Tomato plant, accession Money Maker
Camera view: horizontal (90 deg, fisheye); turntable rotation: 30 degrees
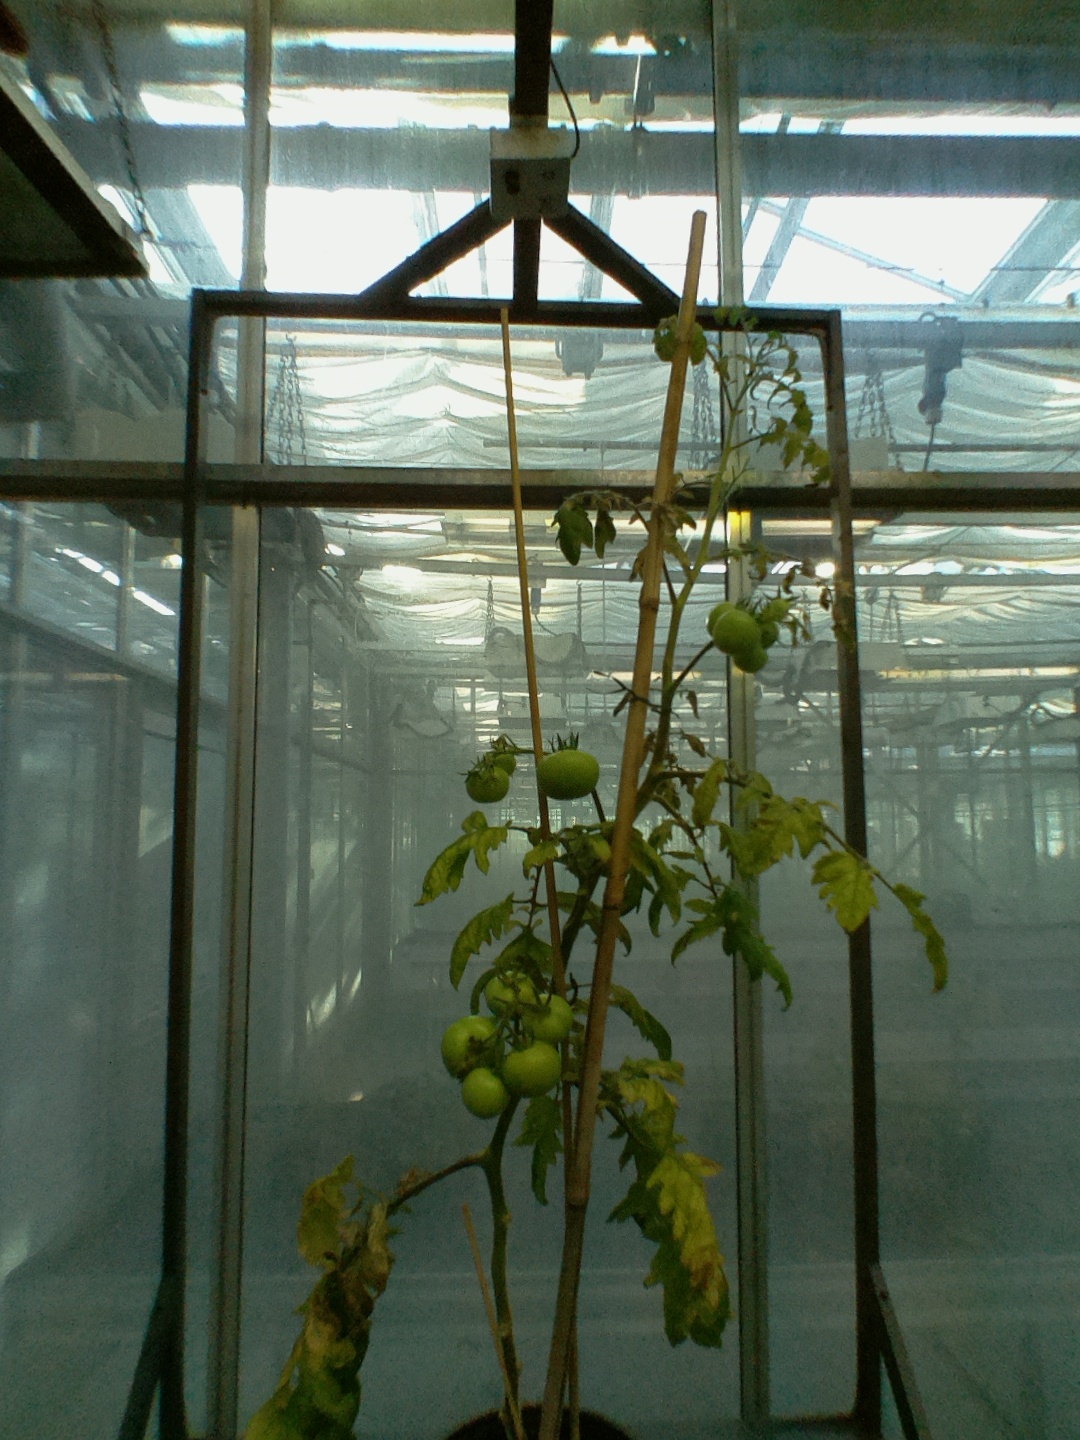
BBCH growth stage 79: 90% -100% of final fruit size